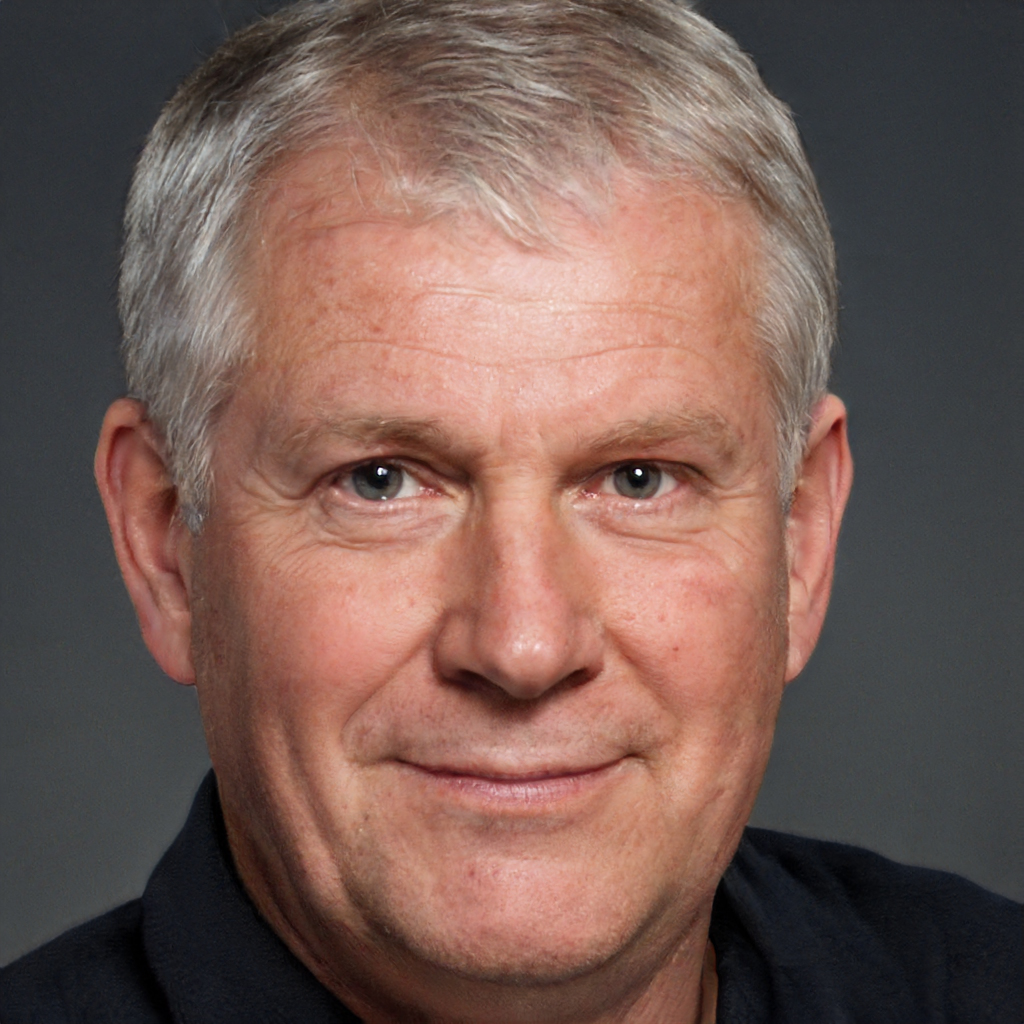
Gender: Male